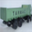
Label: truck